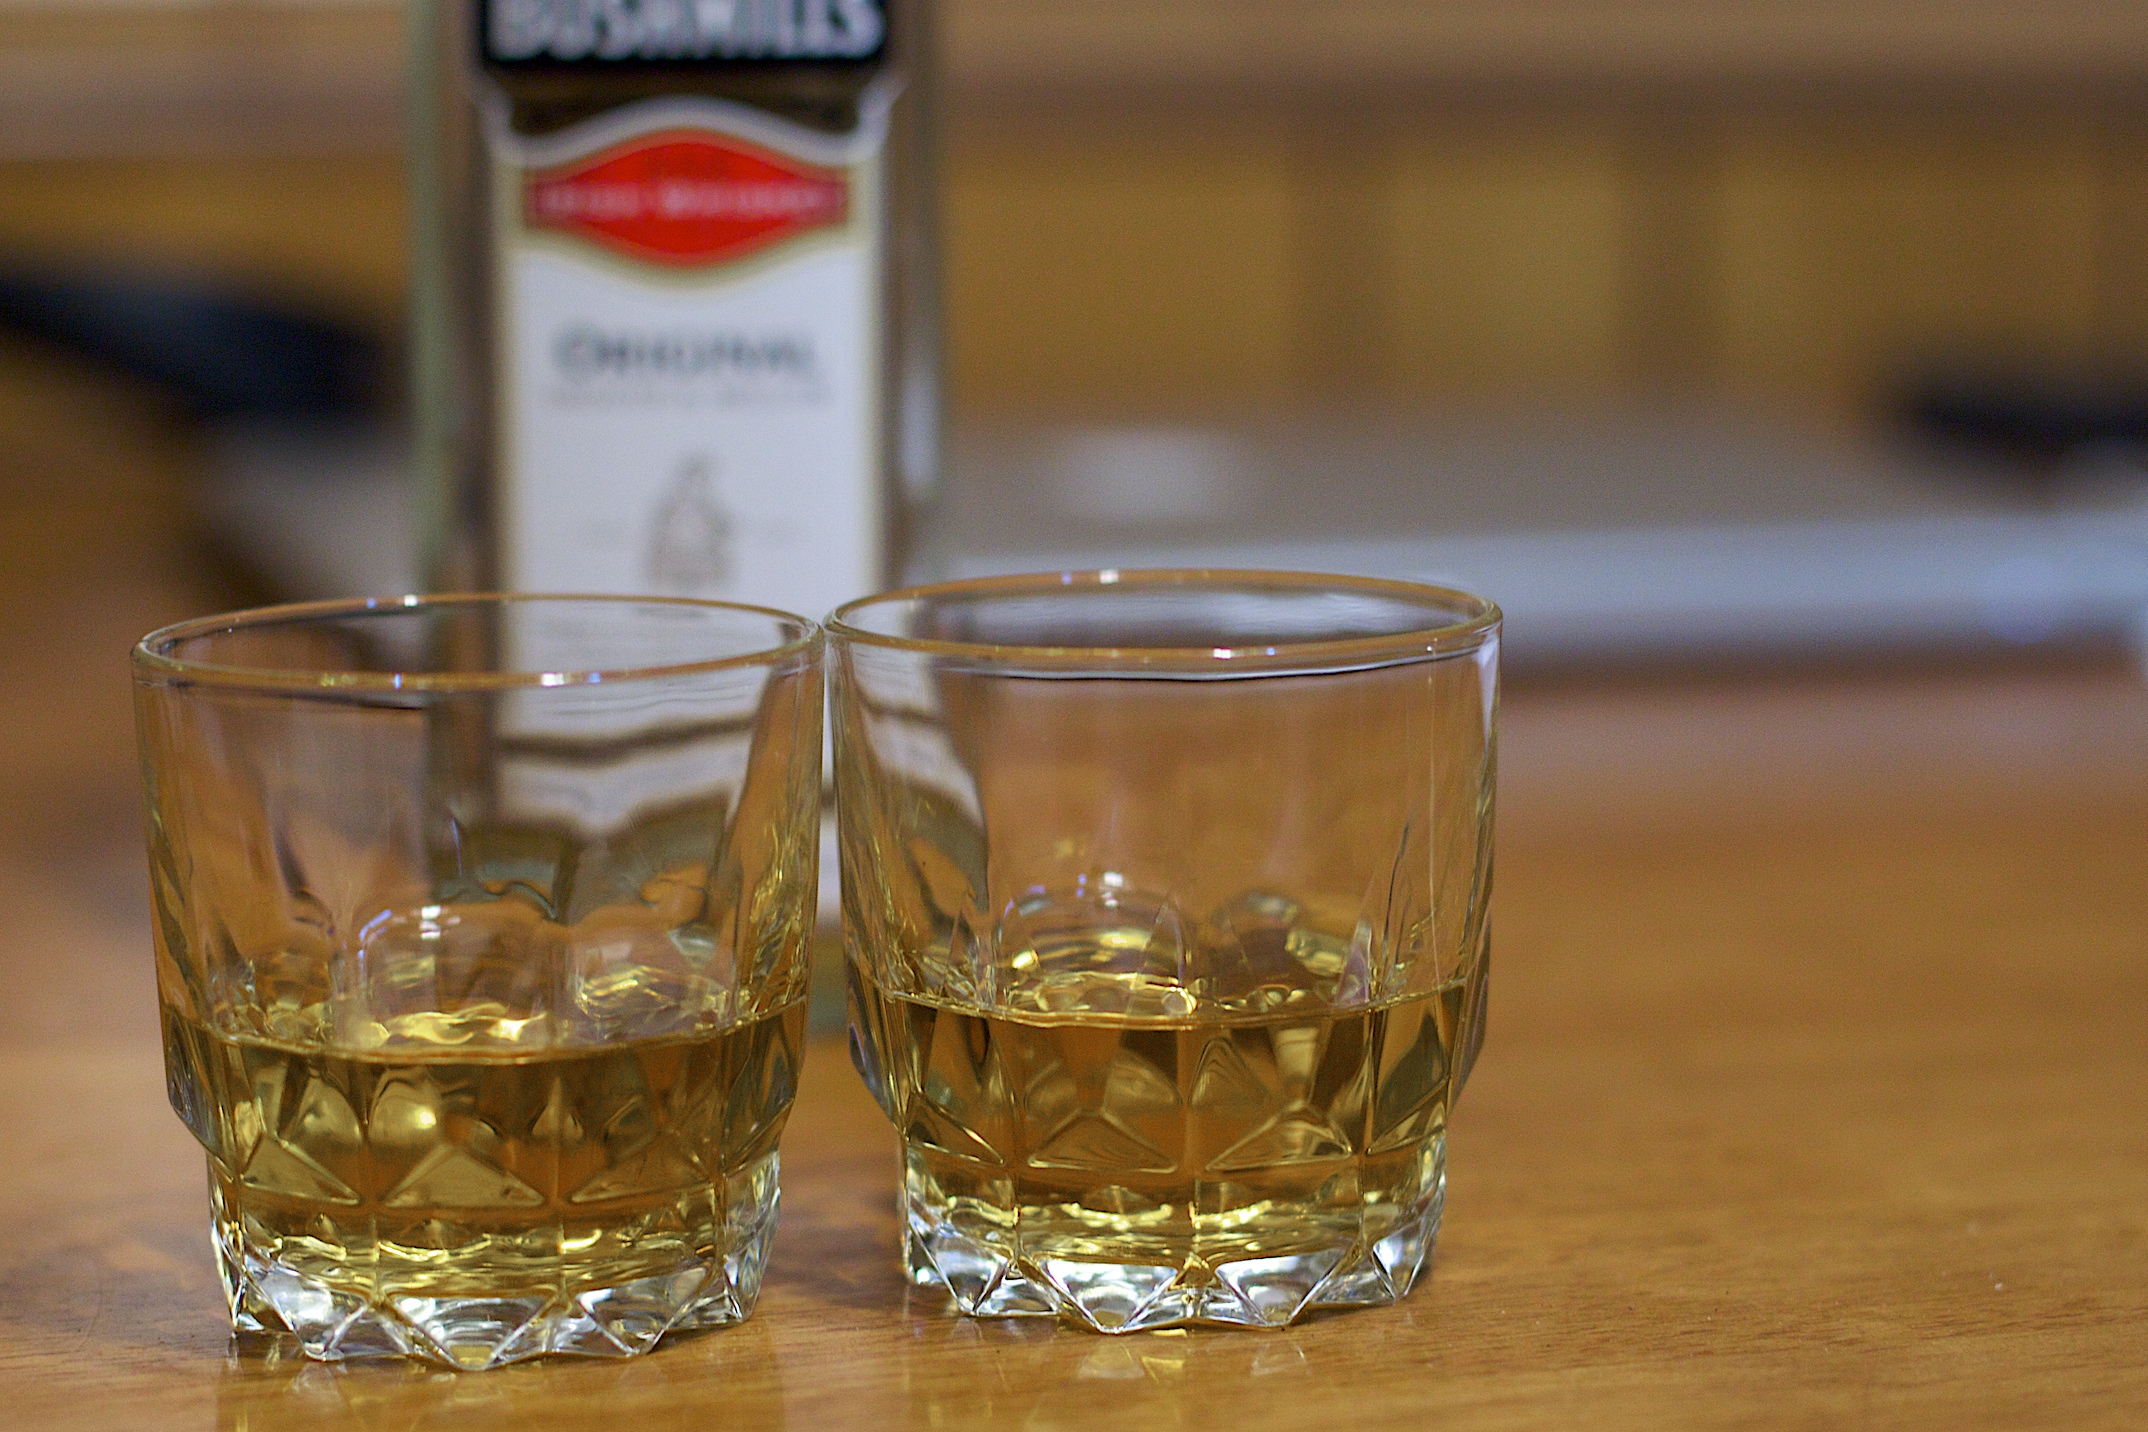
glass, drink, whisky, liqueur, hurleylounge, alcoholic beverage, distilled beverage, pint us